Tribe of Hip Hop

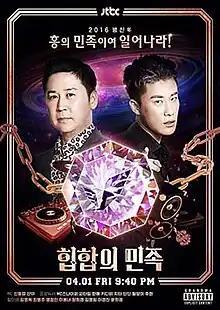
Promotional poster

Tribe of Hip Hop is a 2016 South Korean music show presented by Shin Dong-yup and San E. It airs on JTBC on Fridays at 21:40 (KST).